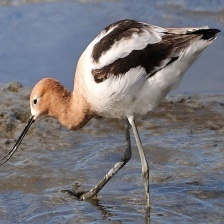
Species: AMERICAN AVOCET
Scientific name: PSITTACULA EUPATRIA